Giuseppe Rovani

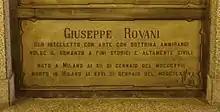
Rovani's grave at the Monumental Cemetery of Milan, Italy

Rovani died in Milan in 1874. His body was embalmed by Paolo Gorini and was buried in the Cimitero Monumentale di Milano.